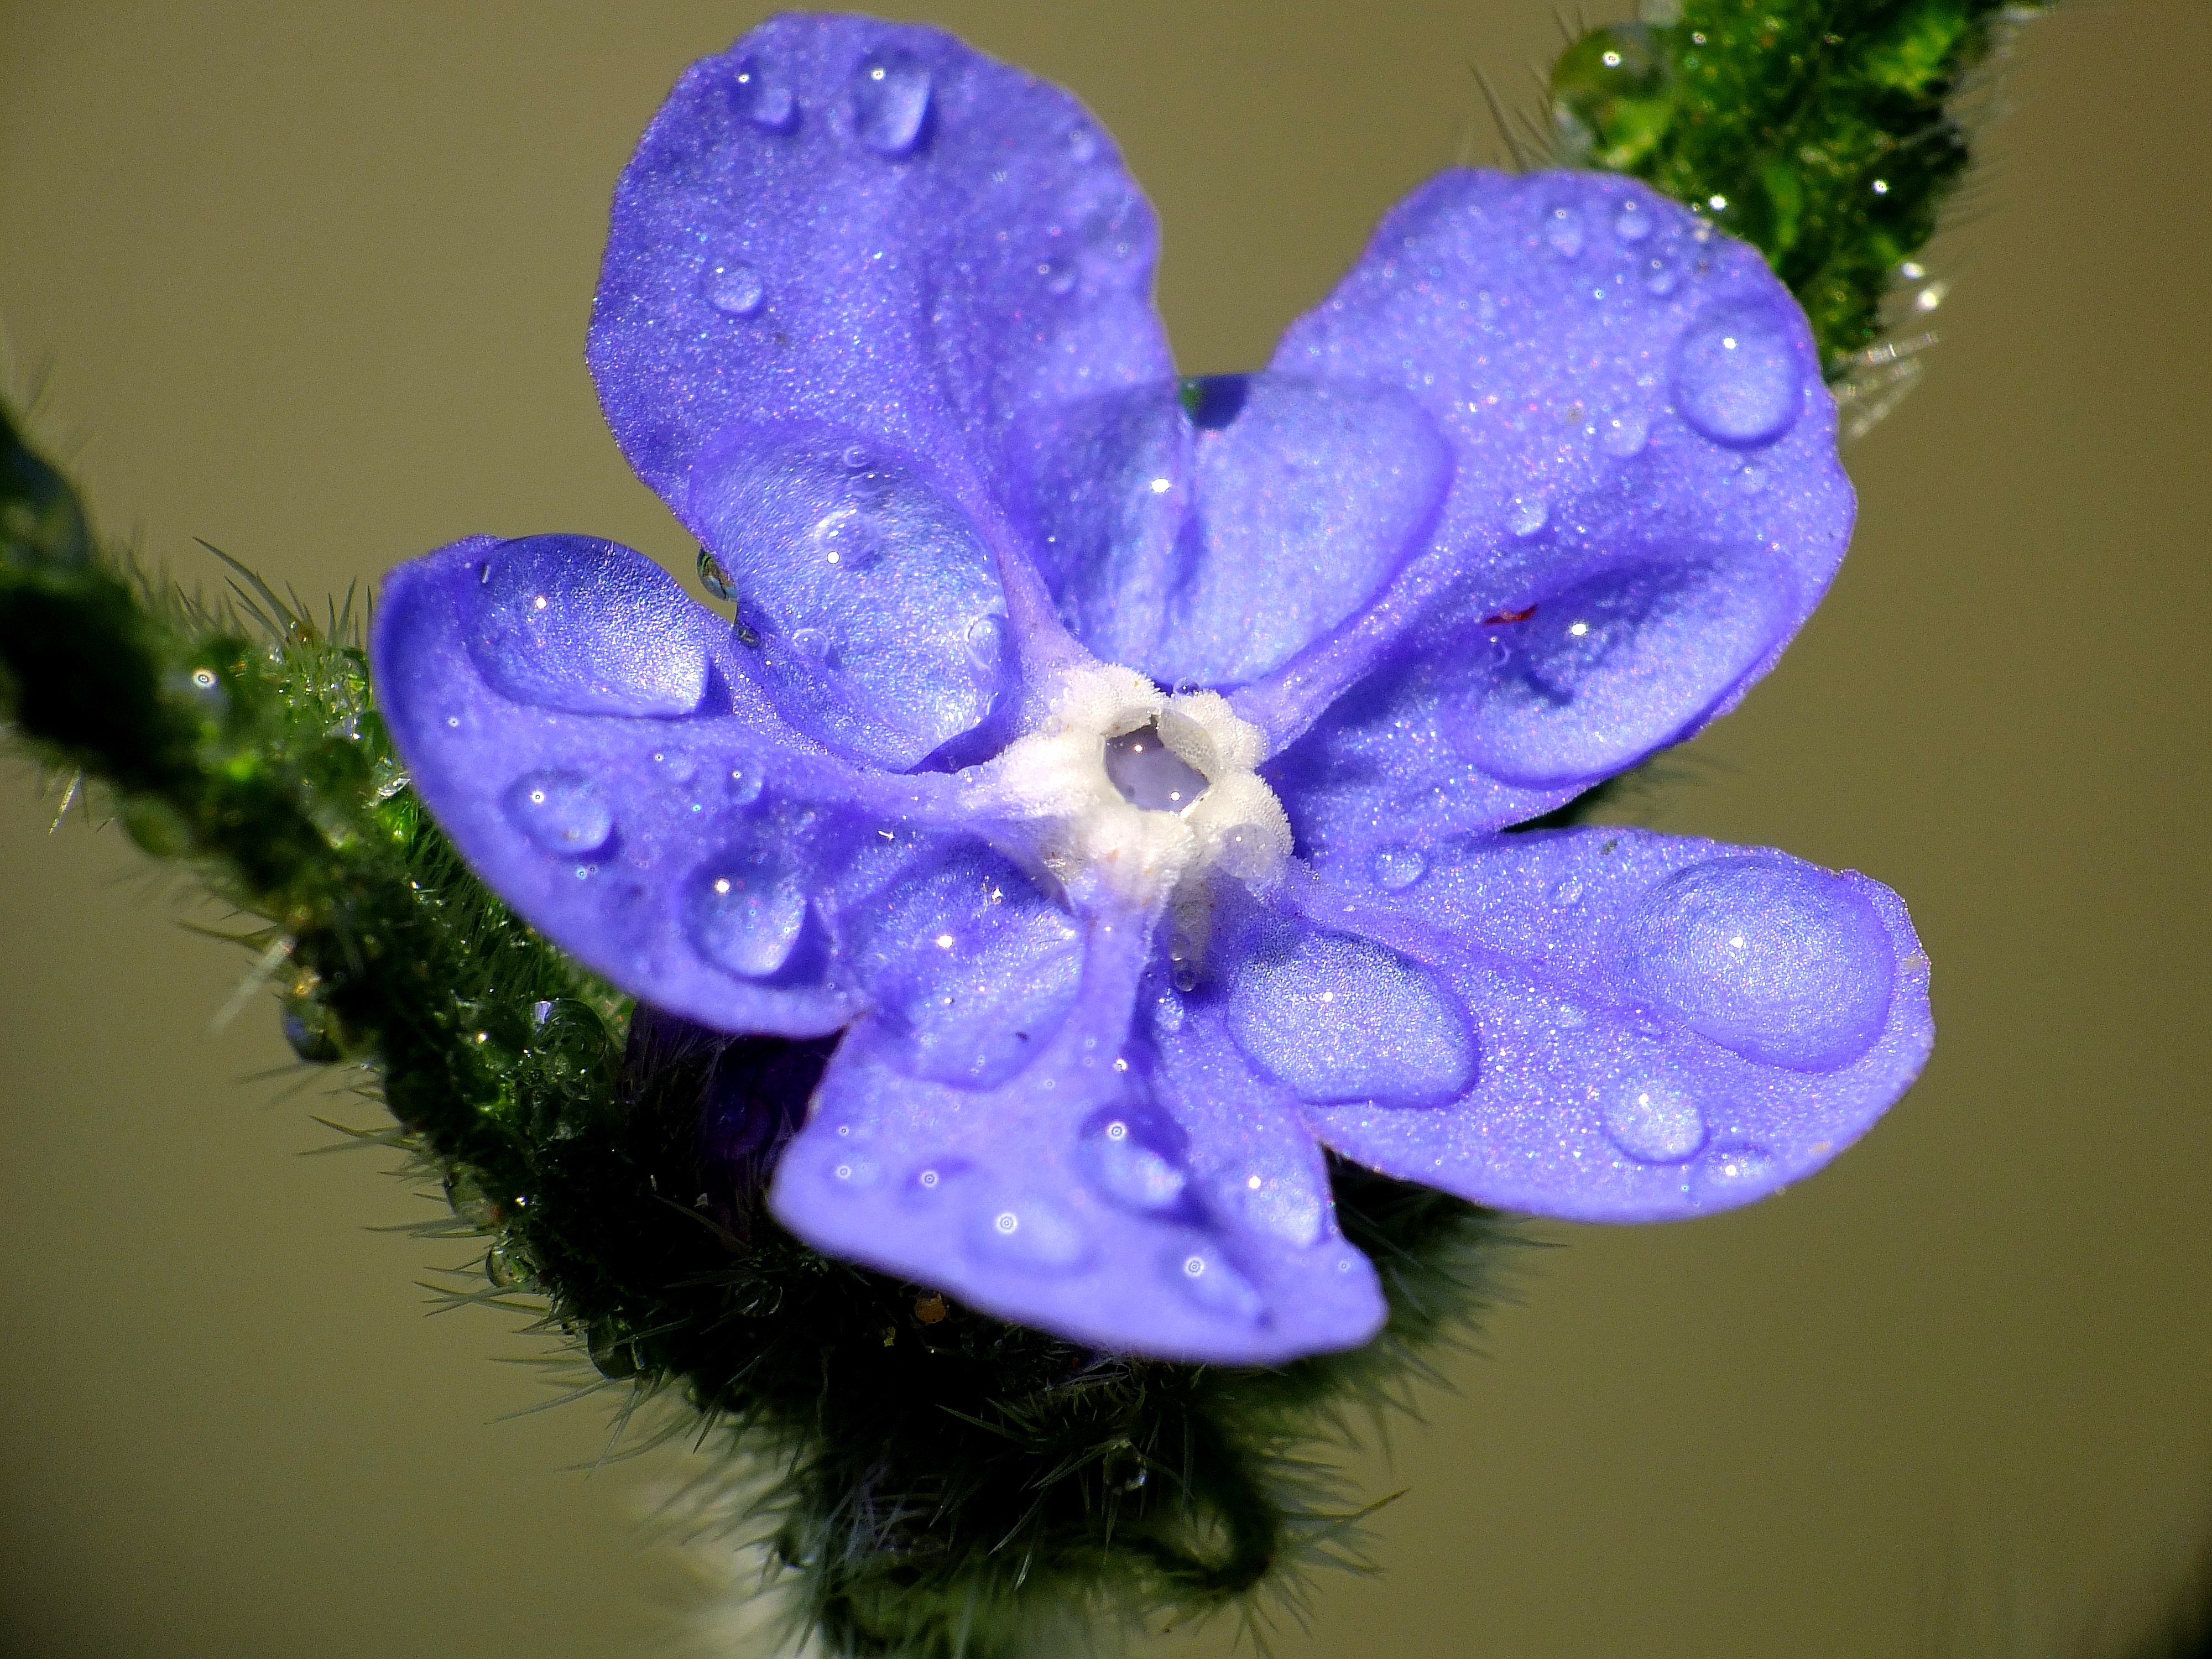
nature, blossom, plant, flower, purple, petal, macro, blue, flora, wildflower, flowers, close up, naturaleza, flores, galicia, pontevedra, espana, ggl1, gaby1, raynox250, fujifilmxs1, macro photography, pontevedragaliciaespa a, flowering plant, land plant